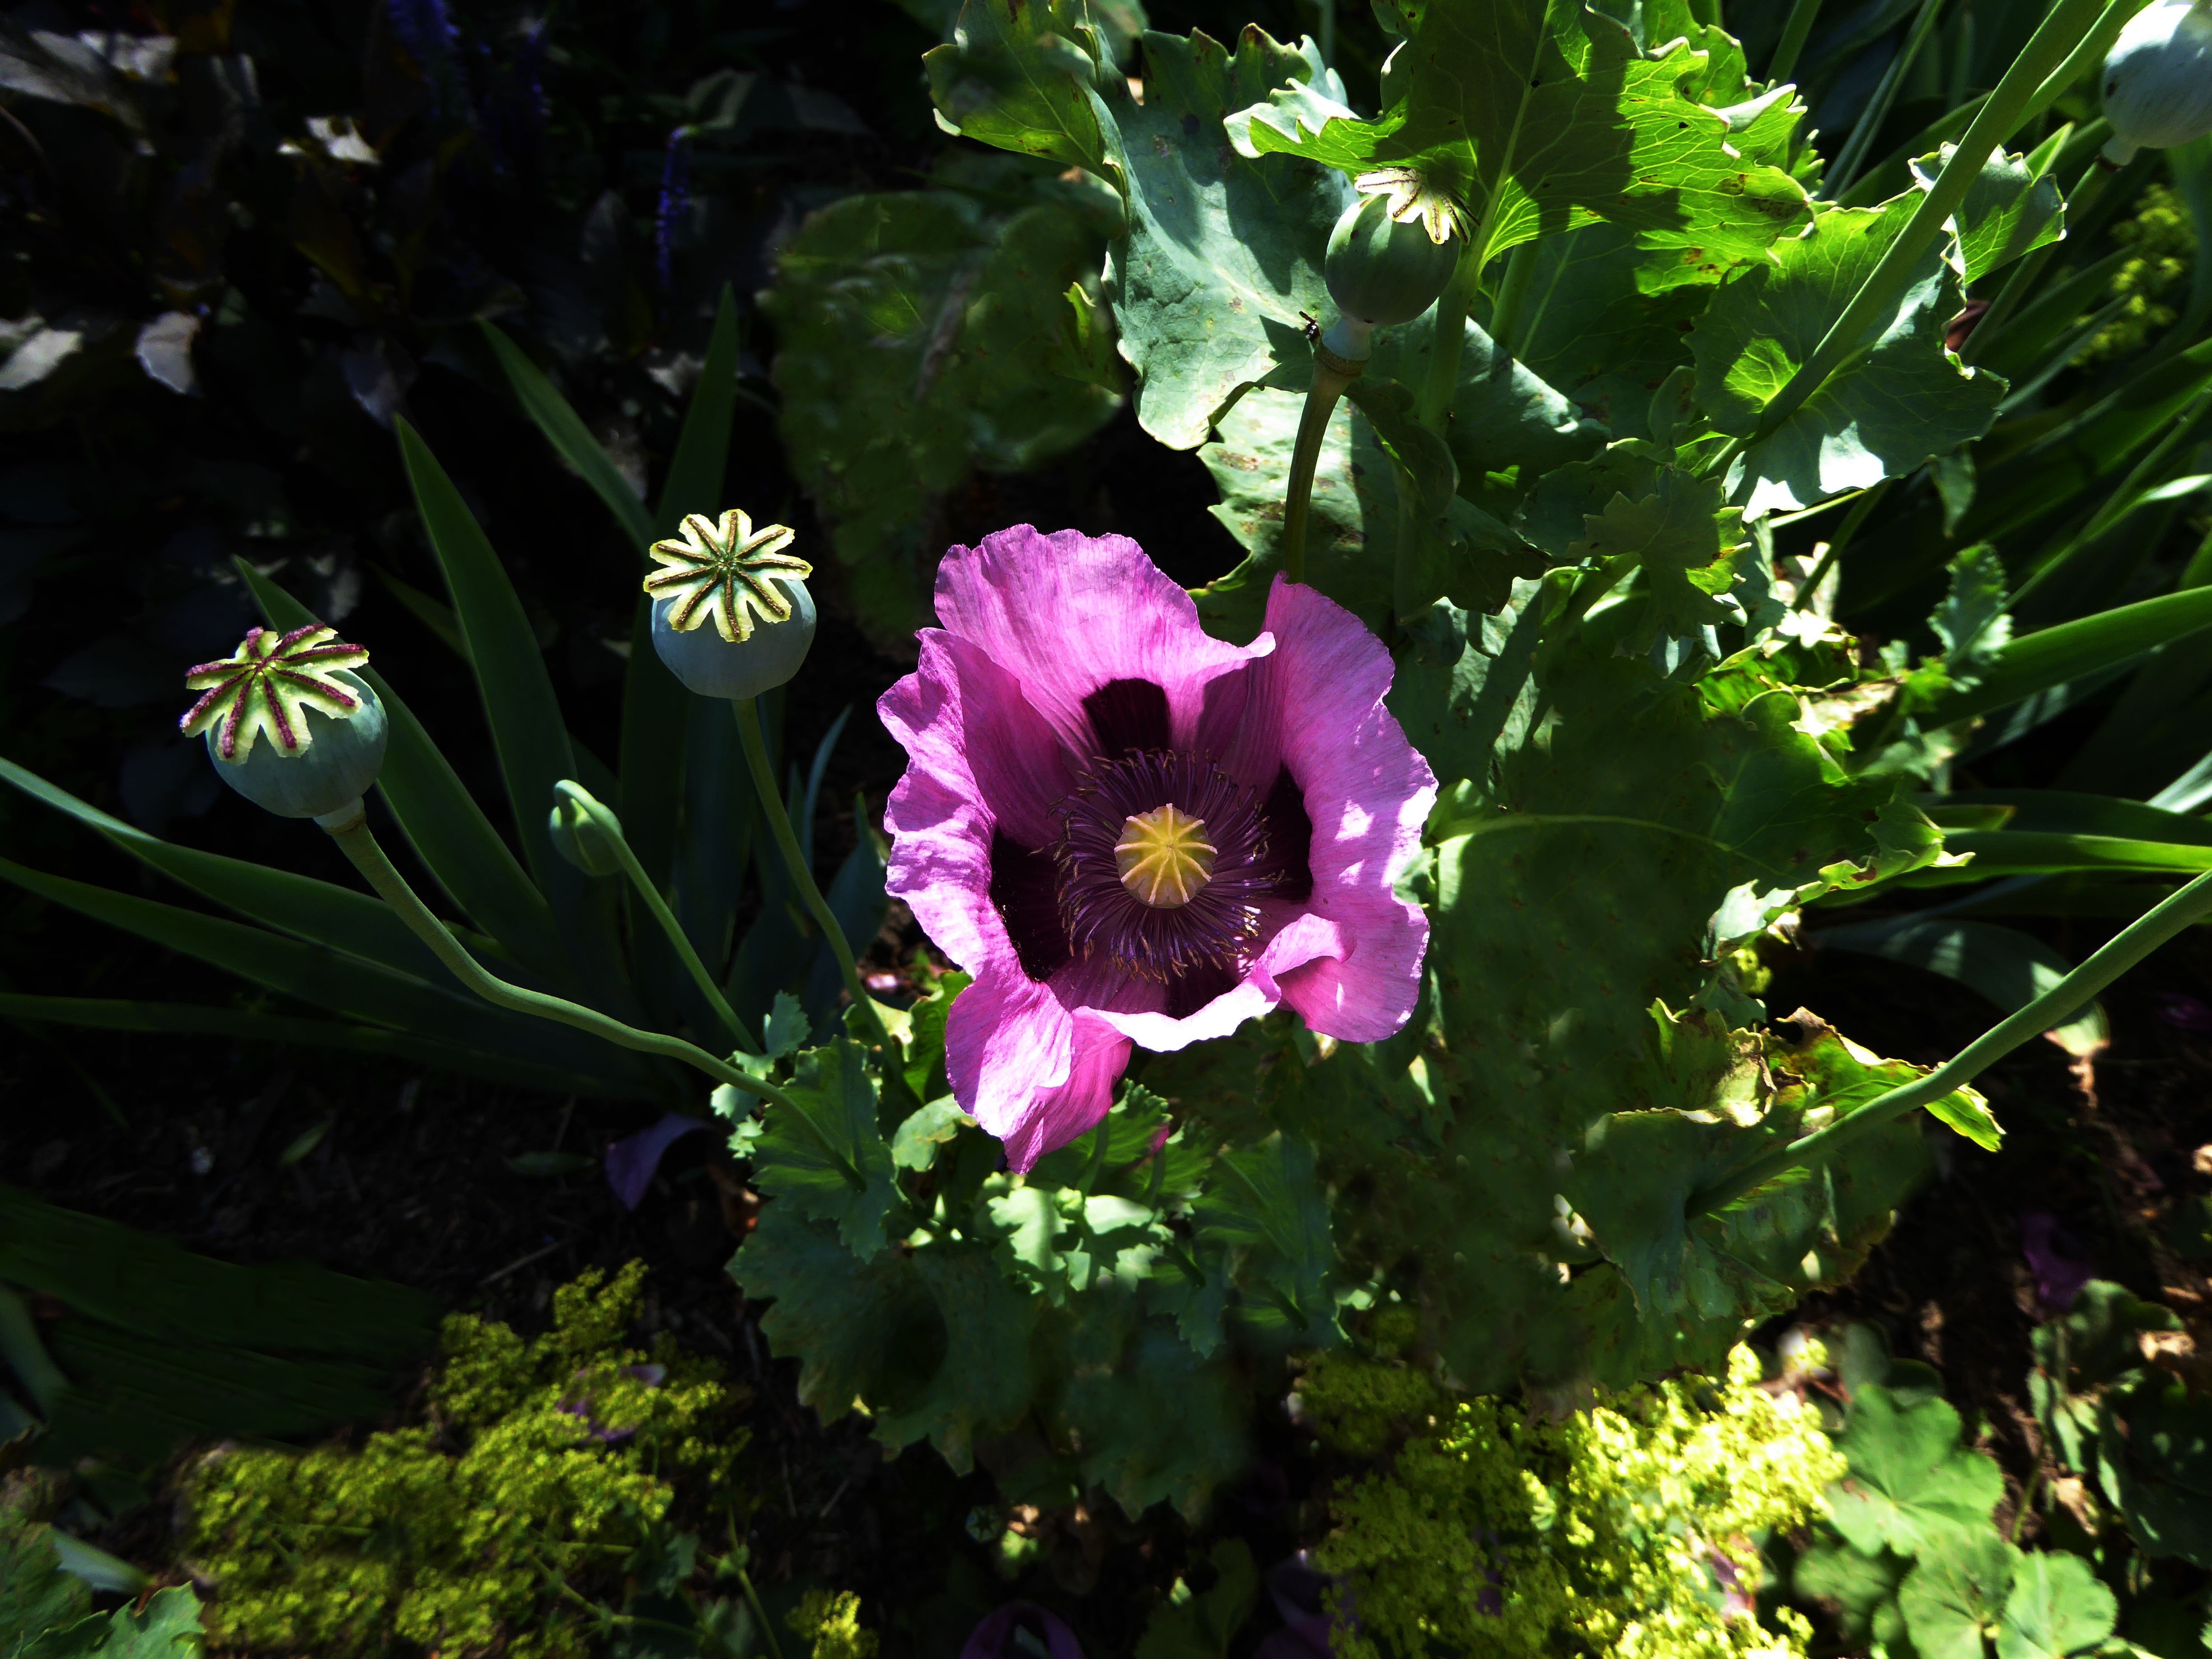
nature, blossom, plant, flower, bloom, spring, botany, colorful, garden, close, flora, wildflower, beautiful, poppy, daylily, flowering plant, art garden, land plant